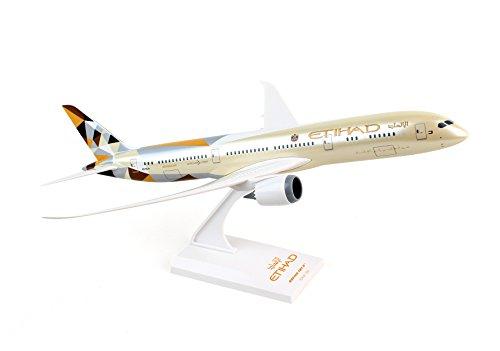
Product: Daron Skymarks Etihad 787-9 Airplane Model (1/200 Scale)
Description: Skymarks models include display stand.
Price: $41.53
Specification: ProductDimensions:13x13x6inches|ItemWeight:9.6ounces|ShippingWeight:9.6ounces(Viewshippingratesandpolicies)|DomesticShipping:ItemcanbeshippedwithinU.S.|InternationalShipping:ThisitemcanbeshippedtoselectcountriesoutsideoftheU.S.LearnMore|ASIN:B0182Y20W6|Itemmodelnumber:SKR834|Manufacturerrecommendedage:7yearsandup